Ethmia mnesicosma

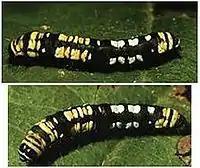
Larva

The length of the forewings is . The ground color of the forewings is white, basally heavily spotted with shining gray or silver-blue on both the costal and dorsal areas. The ground color of the hindwings is whitish at the base, becoming brown towards the margins. Adults are on wing in February (in Trinidad), in May (in San Salvador and Yucatán), from June to July (in Veracruz), from July to August (in Sinaloa and Sonora), in November (in Venezuela) and in December (in Oaxaca).